Calamity Jane (1953 film)

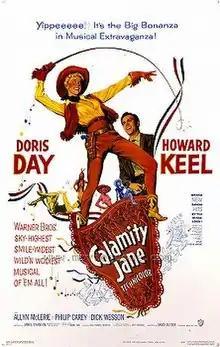
Theatrical poster

Calamity Jane is a 1953 American Technicolor Western musical film starring Doris Day and Howard Keel, and directed by David Butler. The musical numbers were staged and directed by Jack Donohue, who a year later would direct the film musical "Lucky Me", also starring Doris Day. The film is loosely based on the life of Wild West heroine Calamity Jane (Doris Day) and explores an alleged romance between her and Wild Bill Hickok (Howard Keel).